Julie Hunter

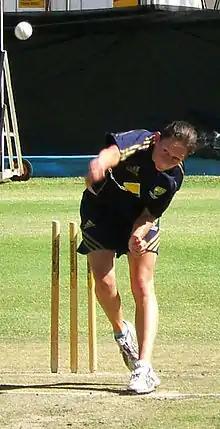
Hunter bowling in the nets.

Hunter was rewarded with selection in the Australian squad for the Rose Bowl series against New Zealand in 2010. Australia won the first four home ODIs and Hunter did not debut until the fifth and final ODI at the Junction Oval, where she did not bat and then took 1/20 from seven overs and a catch in a 103-run win; Australia swept the series 5–0.